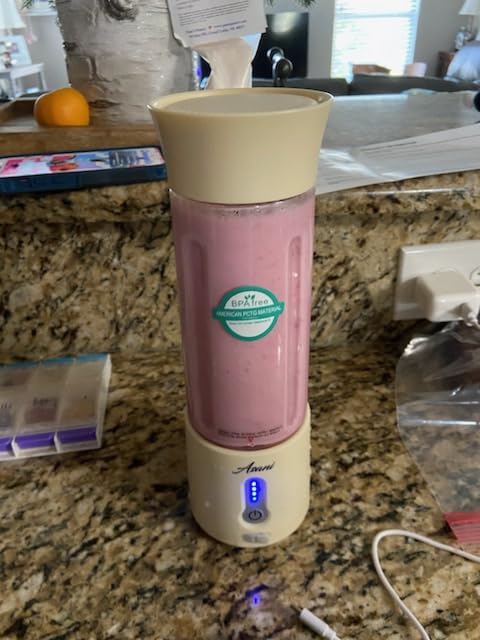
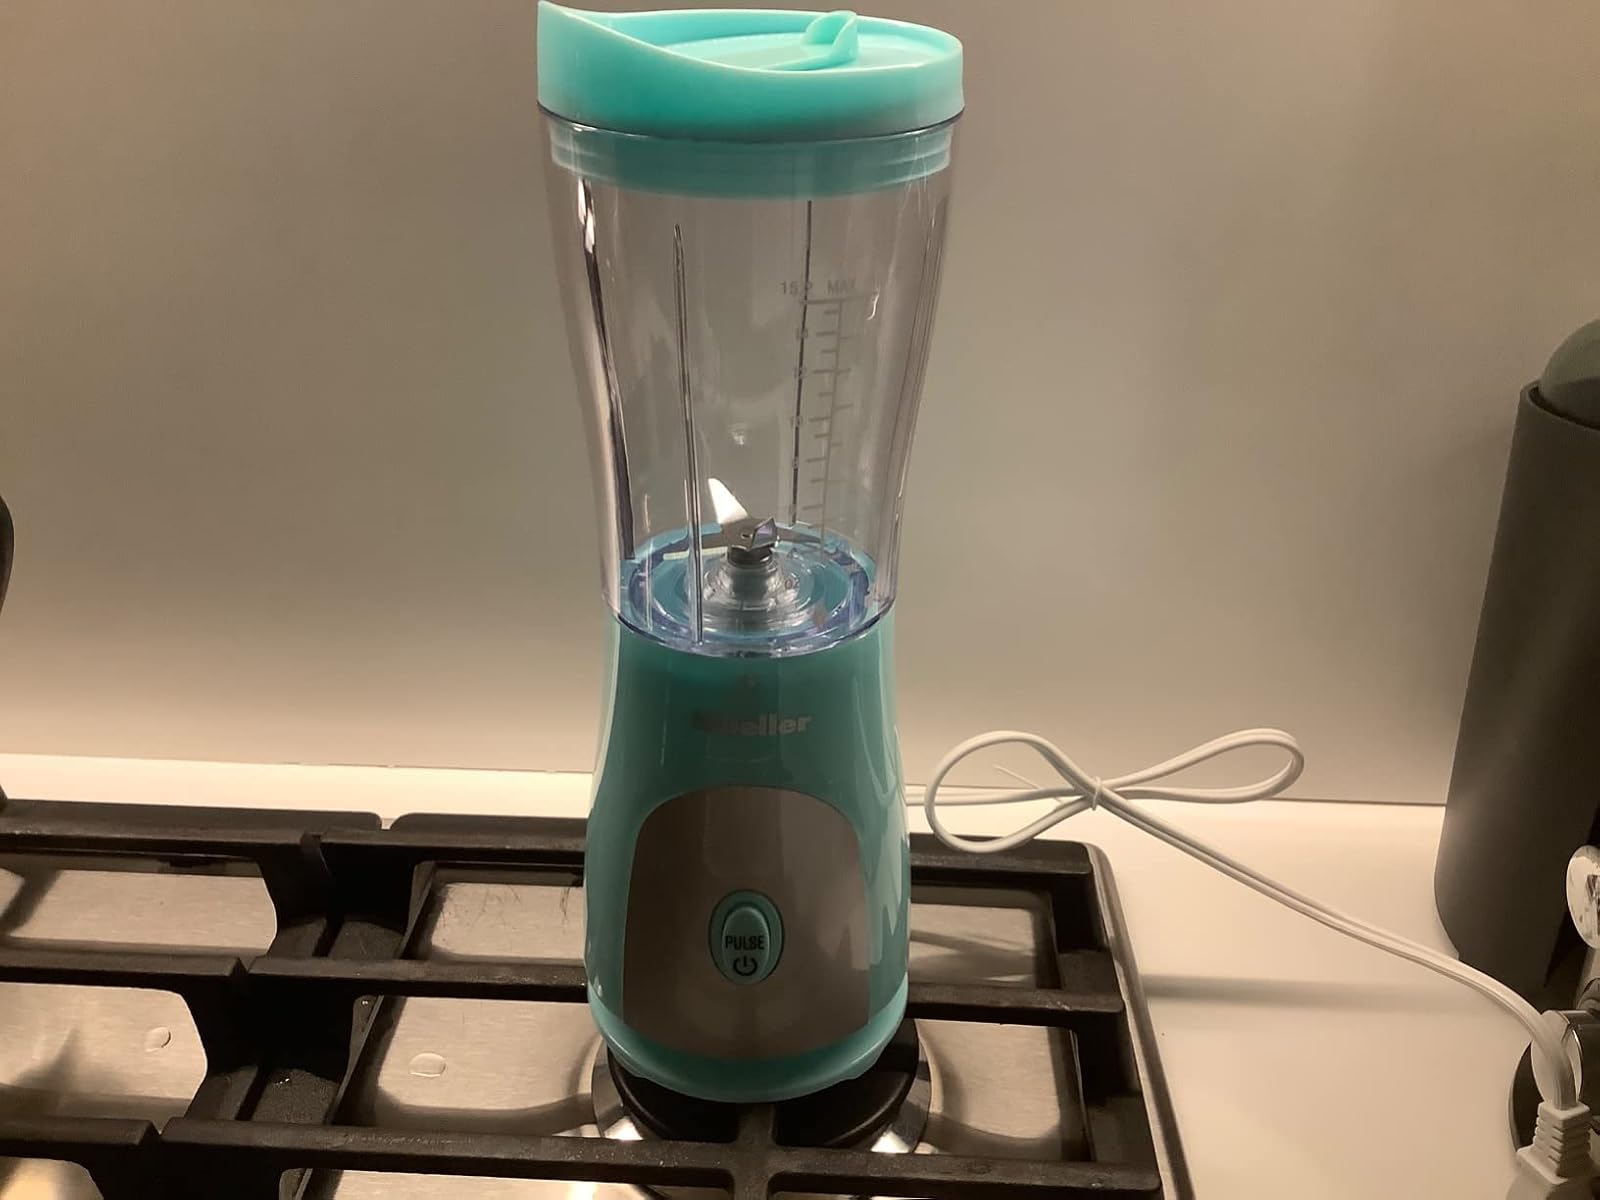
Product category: items_blender
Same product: no